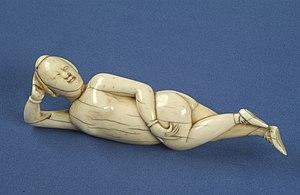
La médecine traditionnelle chinoise est l'ensemble des théories et pratiques de santé au cours de l'histoire du monde chinois. Au sens large, cette médecine inclut les traditions orales, folkloriques, magiques ou religieuses des différentes ethnies et communautés qui constituent le monde chinois.